IND Eighth Avenue Line

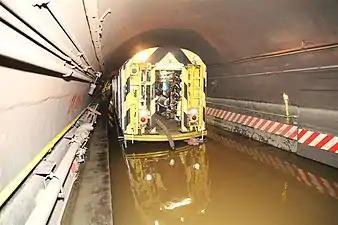
Pump train in the Cranberry Street Tunnel after Hurricane Sandy

On January 23, 2005, a fire at the Chambers Street signal room crippled A and C service. C service was suspended until February 2 and was replaced by the A, B, D, E, and V trains along different parts of its route. Initial assessments suggested that it would take several years to restore normal service, but the damaged equipment was replaced with available spare parts, and normal service resumed on April 21.